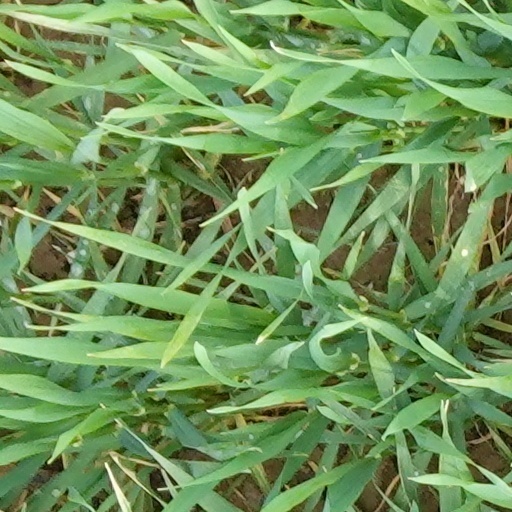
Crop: wheat